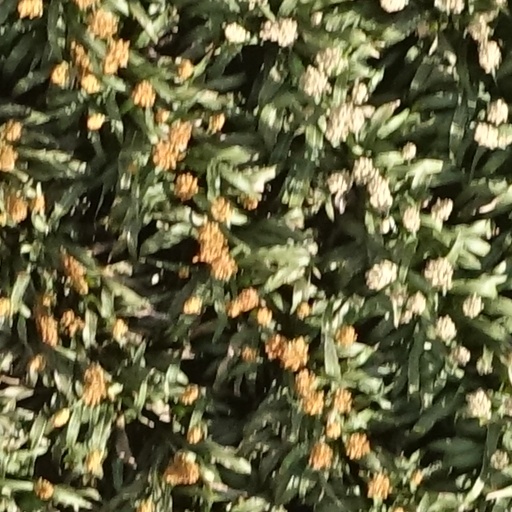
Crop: sorghum